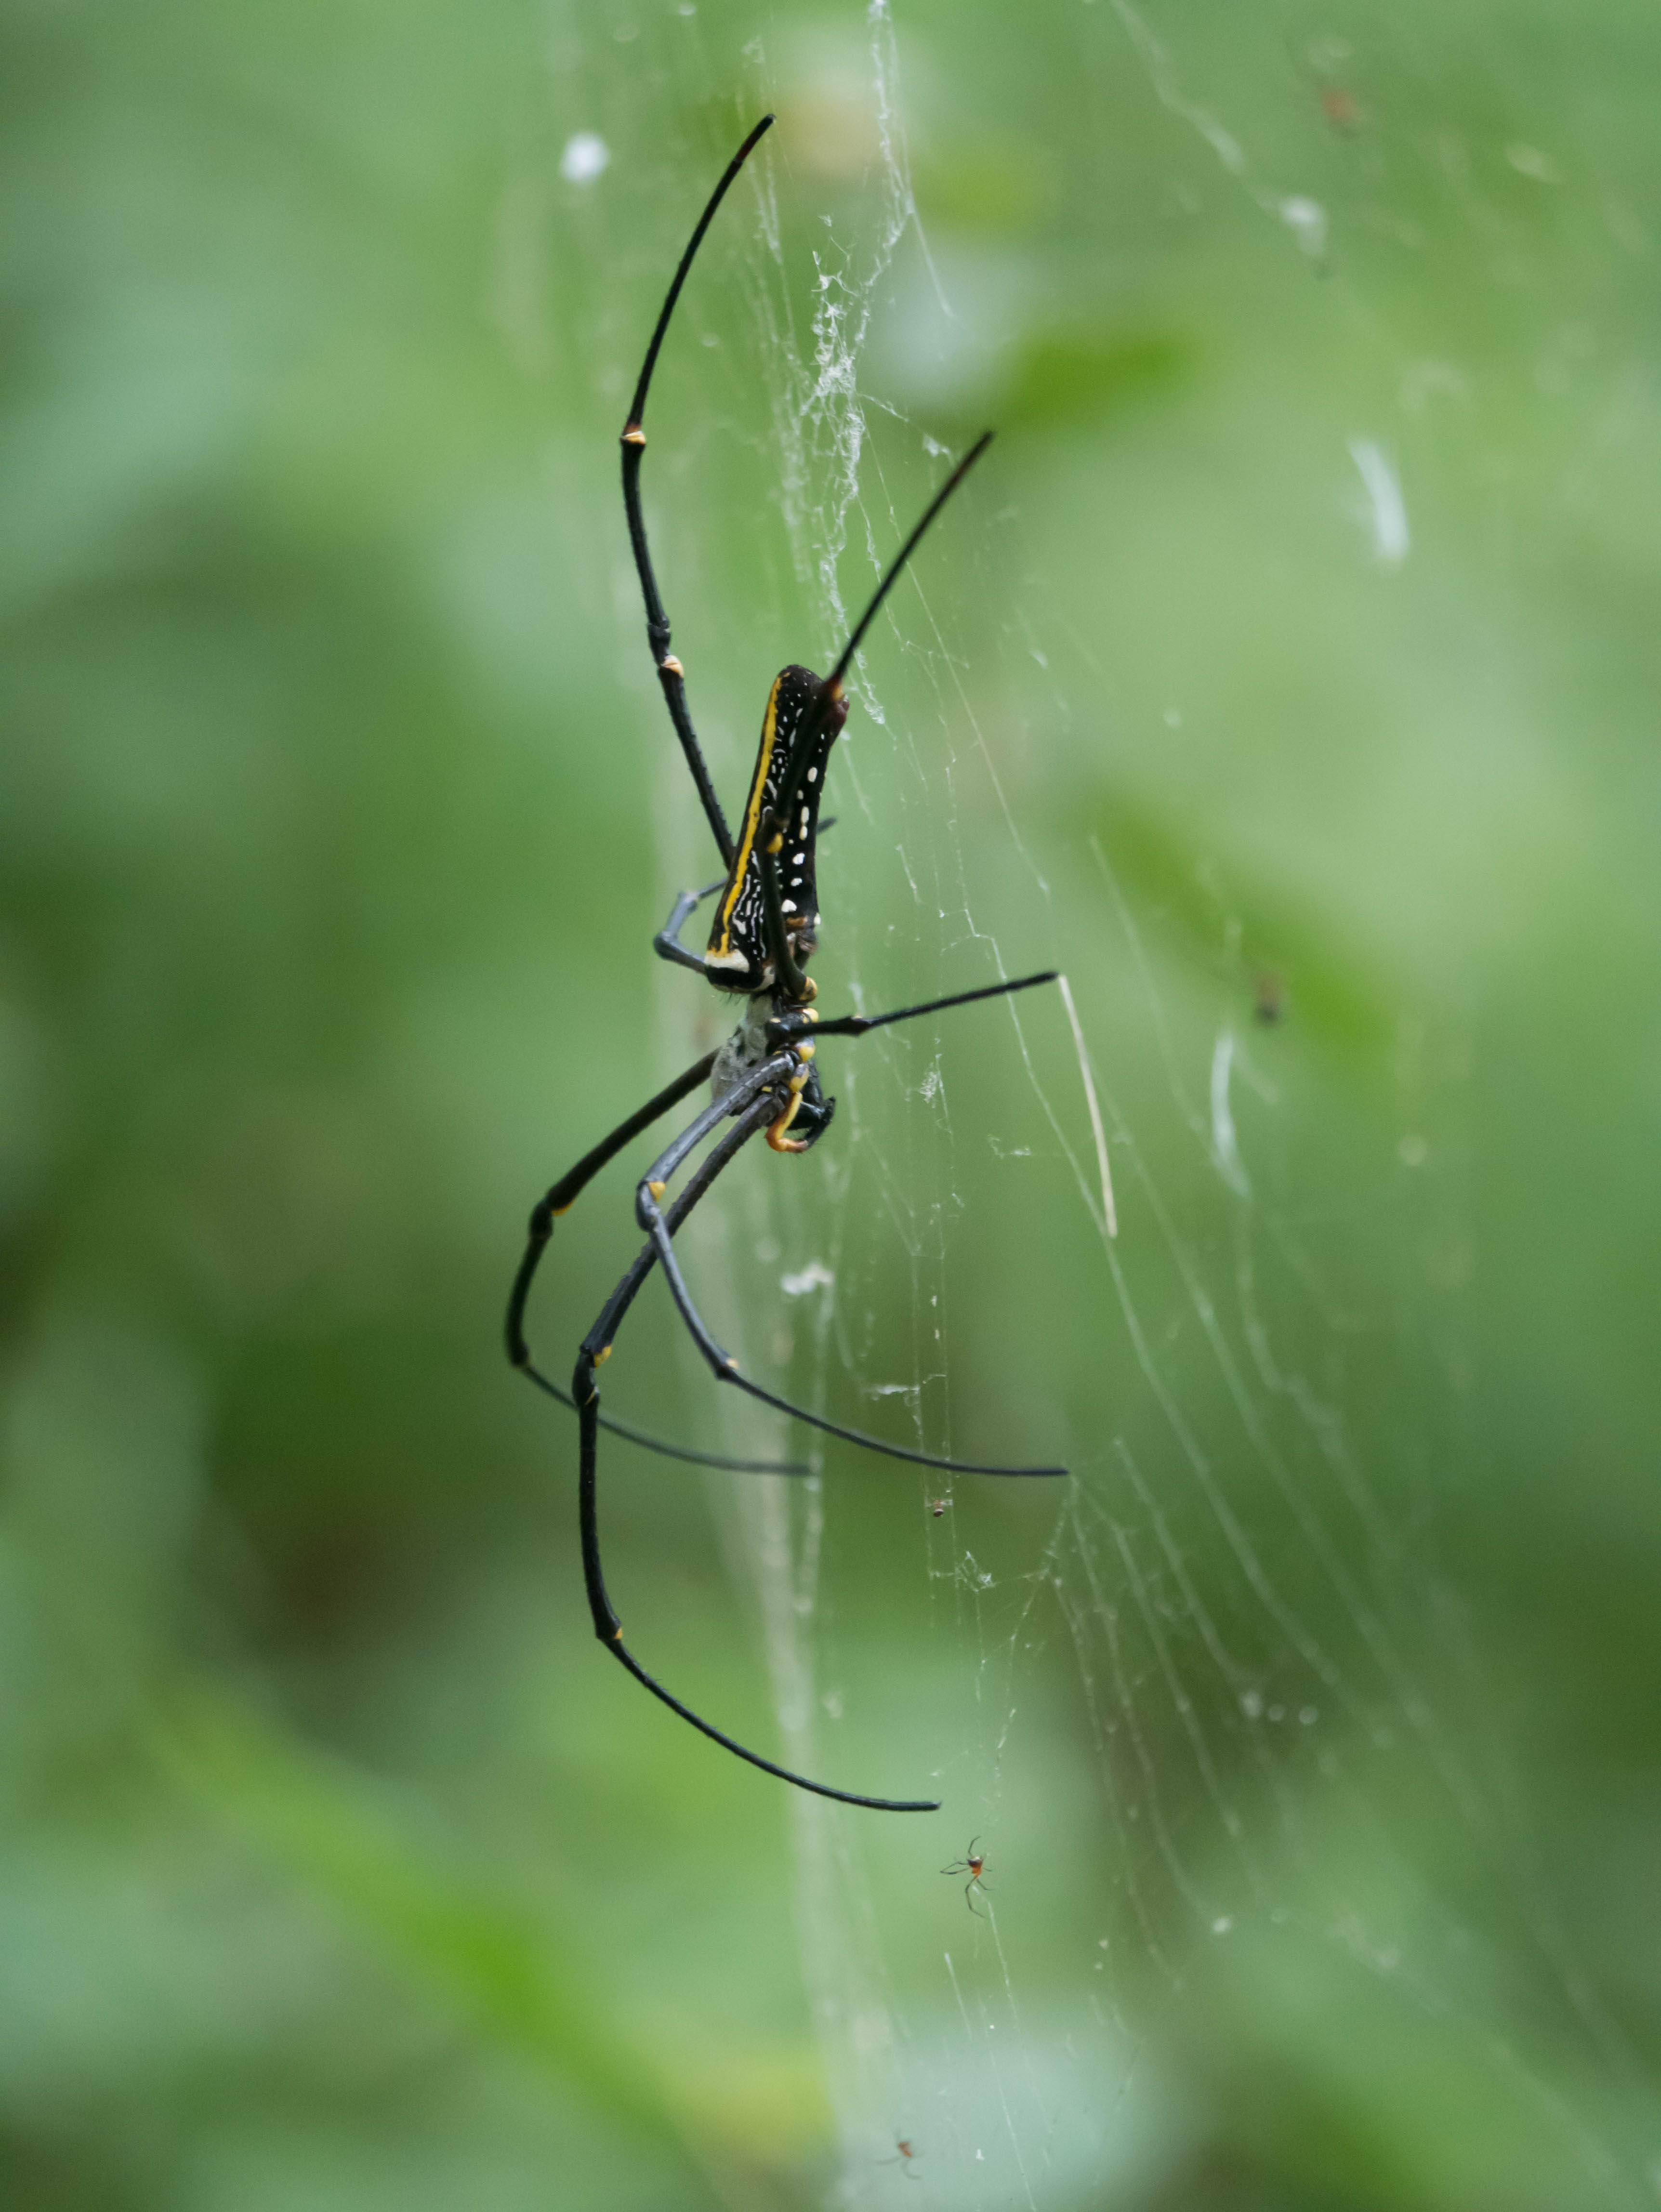
nature, green, insect, predator, fauna, invertebrate, close up, spider, arachnid, argiope, macro photography, arthropod, european garden spider, araneus, plant stem, orb weaver spider, yellow garden spider, golden orb spider, nephilia pelipese, cow web